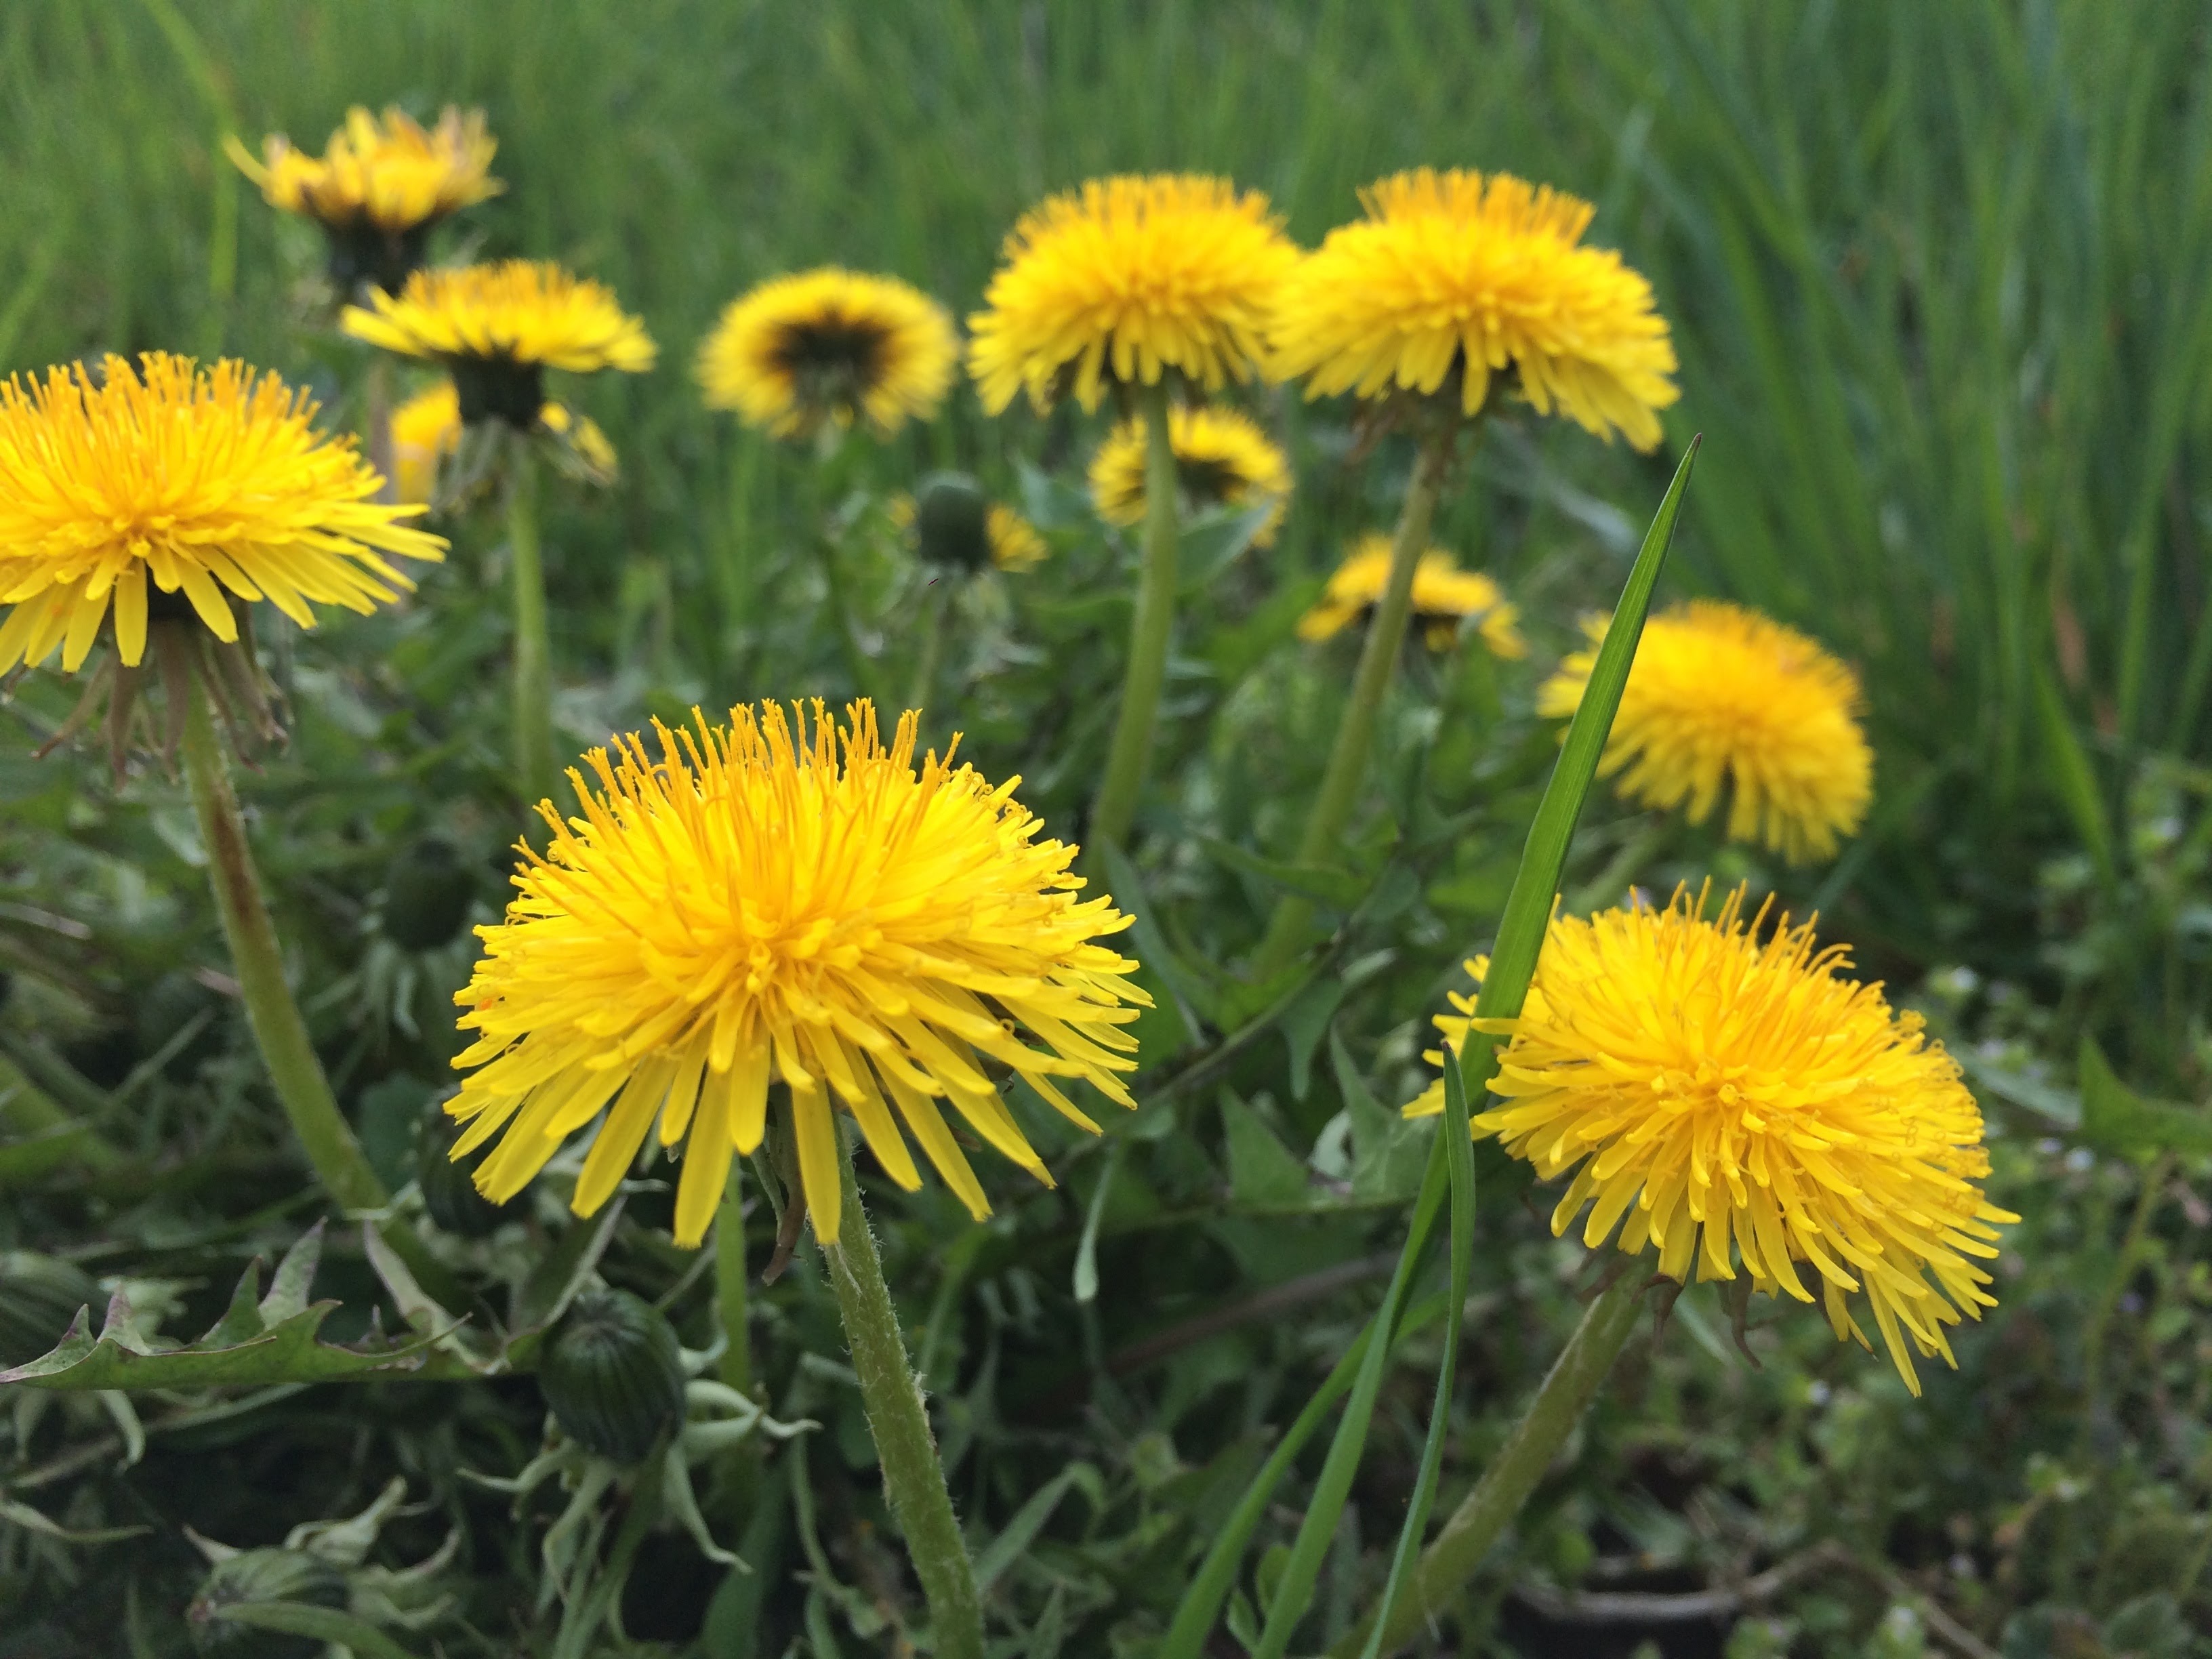
plant, field, meadow, dandelion, prairie, flower, herb, botany, flora, wildflower, flowering plant, daisy family, annual plant, land plant, chamaemelum nobile, flatweed, blanket flowers, sow thistles